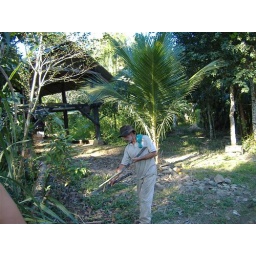
via tunari - a pesont in his field - his house behind (Small)